Wooden churches in Ukraine

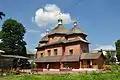
John the Baptist Church in Horodok

Relatively isolated peasant cultures in western and Transcarpathian Ukraine were able to maintain construction into the early 20th century in wooden styles. Many ethnographic regions maintained specific styles of architecture aligned to their cultural, environmental and historical differences.